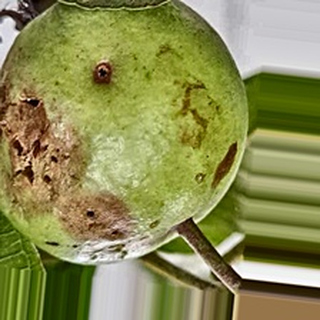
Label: guava_fruit_fly